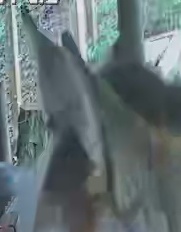
Face region: ears (position_of_ears)
Pain indicator: not_present